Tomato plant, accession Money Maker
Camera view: horizontal (90 deg, fisheye); turntable rotation: 0 degrees
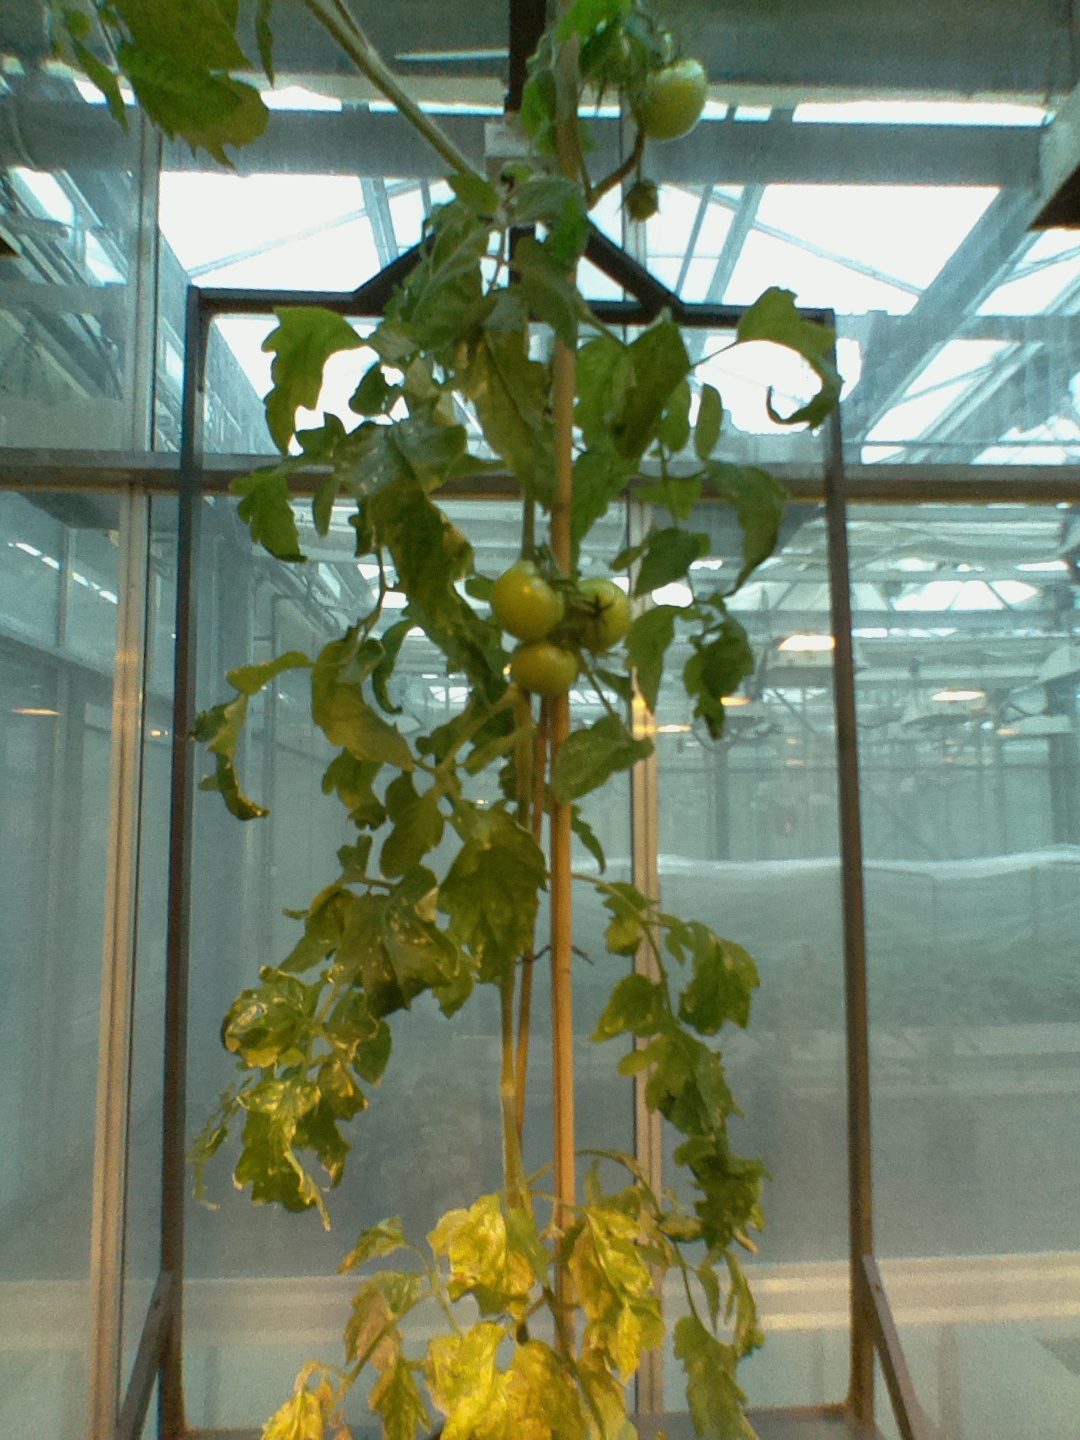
BBCH growth stage 76: 60%-70% of final fruit size